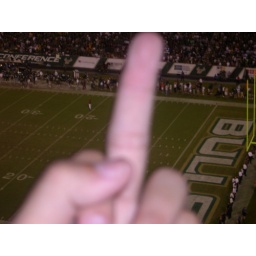
My opinion of the dude in the red hat in charge of signaling TV timeouts.